List of Scream Queens characters

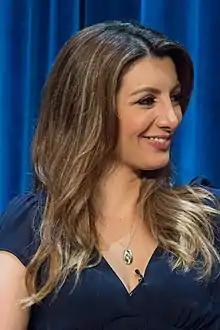
Gigi Caldwell is portrayed by Nasim Pedrad.

Gigi Caldwell, born Jess Meyer (Nasim Pedrad), was Kappa Kappa Tau's national president and the foster mother of Hester Ulrich and Boone Clemens, the bathtub babies she raised in the Palmer Asylum. Her name was originally Jess Meyer, the sister of Amy who took care of the babies but she killed herself leading to Jess taking care of them. Towards the end of 1995, she had a mental breakdown about her sister's suicide and she was sent to Palmer Asylum and grieved for three years but managed to improve and taught Hester and Boone how to be serial killers so they could conduct their revenge plan against Kappa House. Jess changed her name to Gigi Caldwell and begun a relationship with Wes Gardner. Despite her craziness, she cares about the girls especially Grace after she tasers the Red Devil in "Pumpkin Patch" who she had a secret meeting with at the end of an episode. She witnessed Pete stabbing Boone in the chest dressed as the Red Devil after she was confronted by her foster son and threatened to be killed. She died in "Thanksgiving" after the Devil (Hester) decapitates her and serves her head on the turkey platter in Kappa Kappa Tau. Her identity is revealed in the episode "Black Friday".